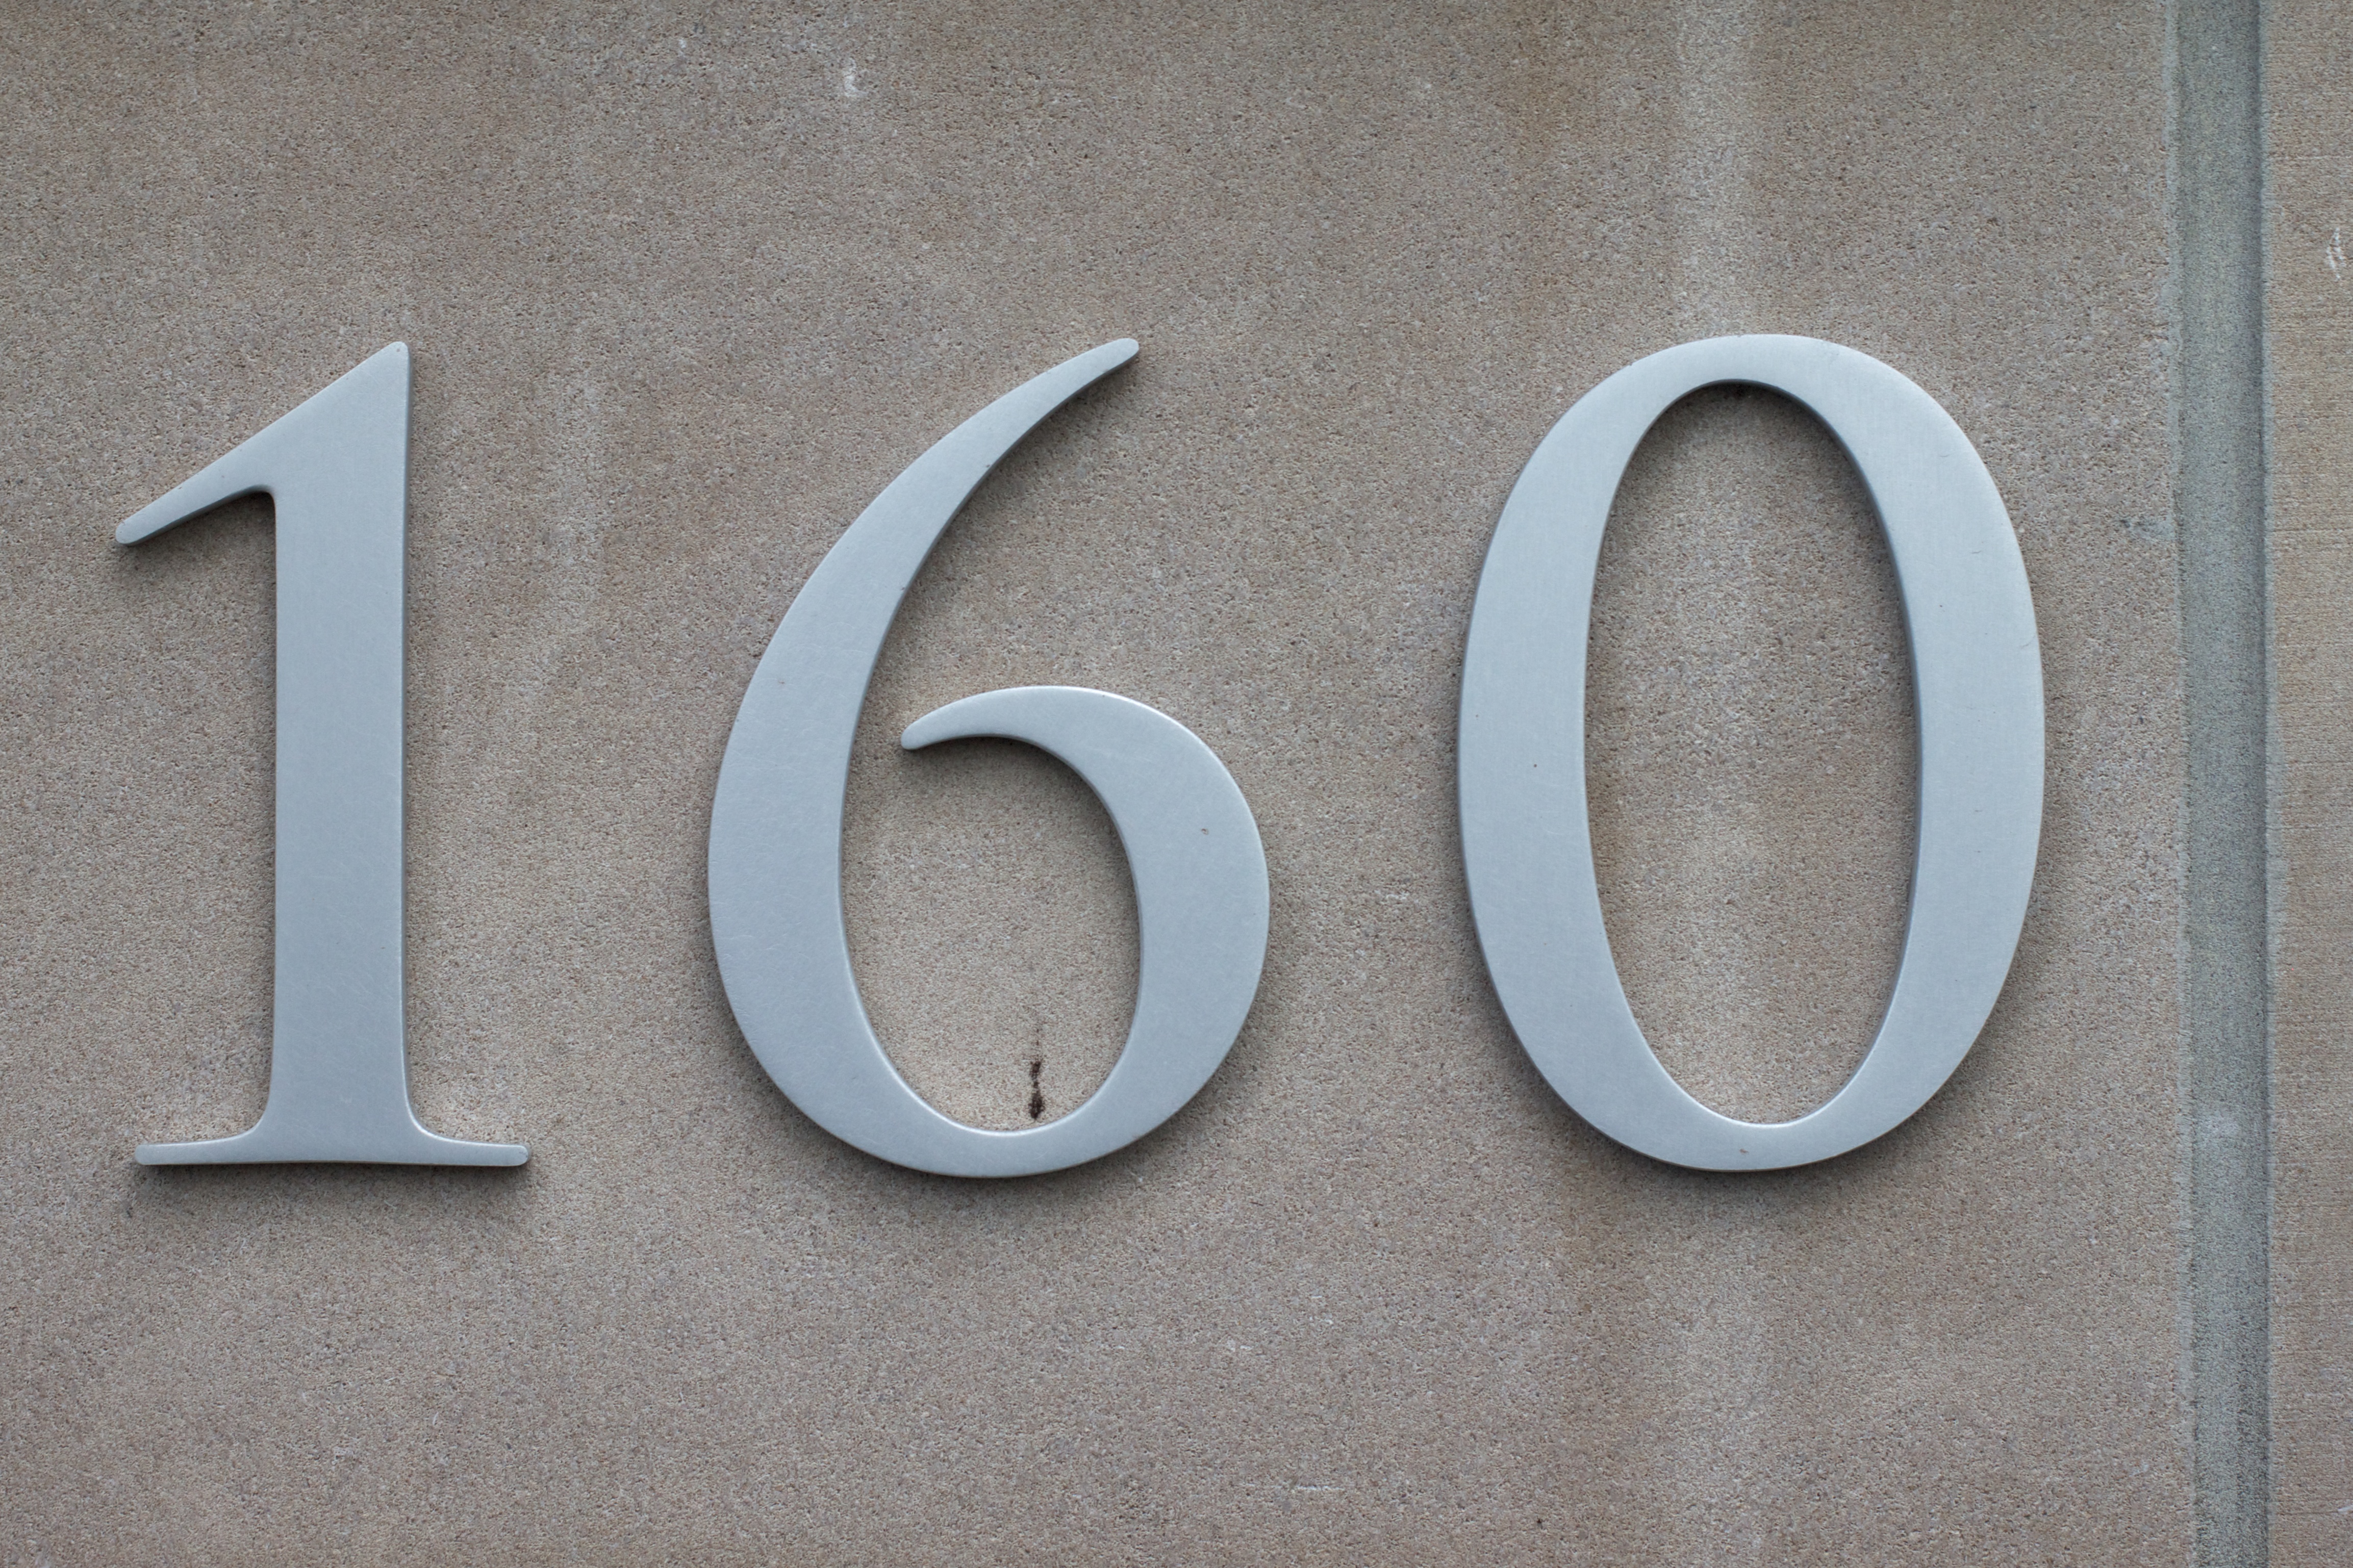
number, symbol, metal, material, circle, font, ds106, 106, house numbering